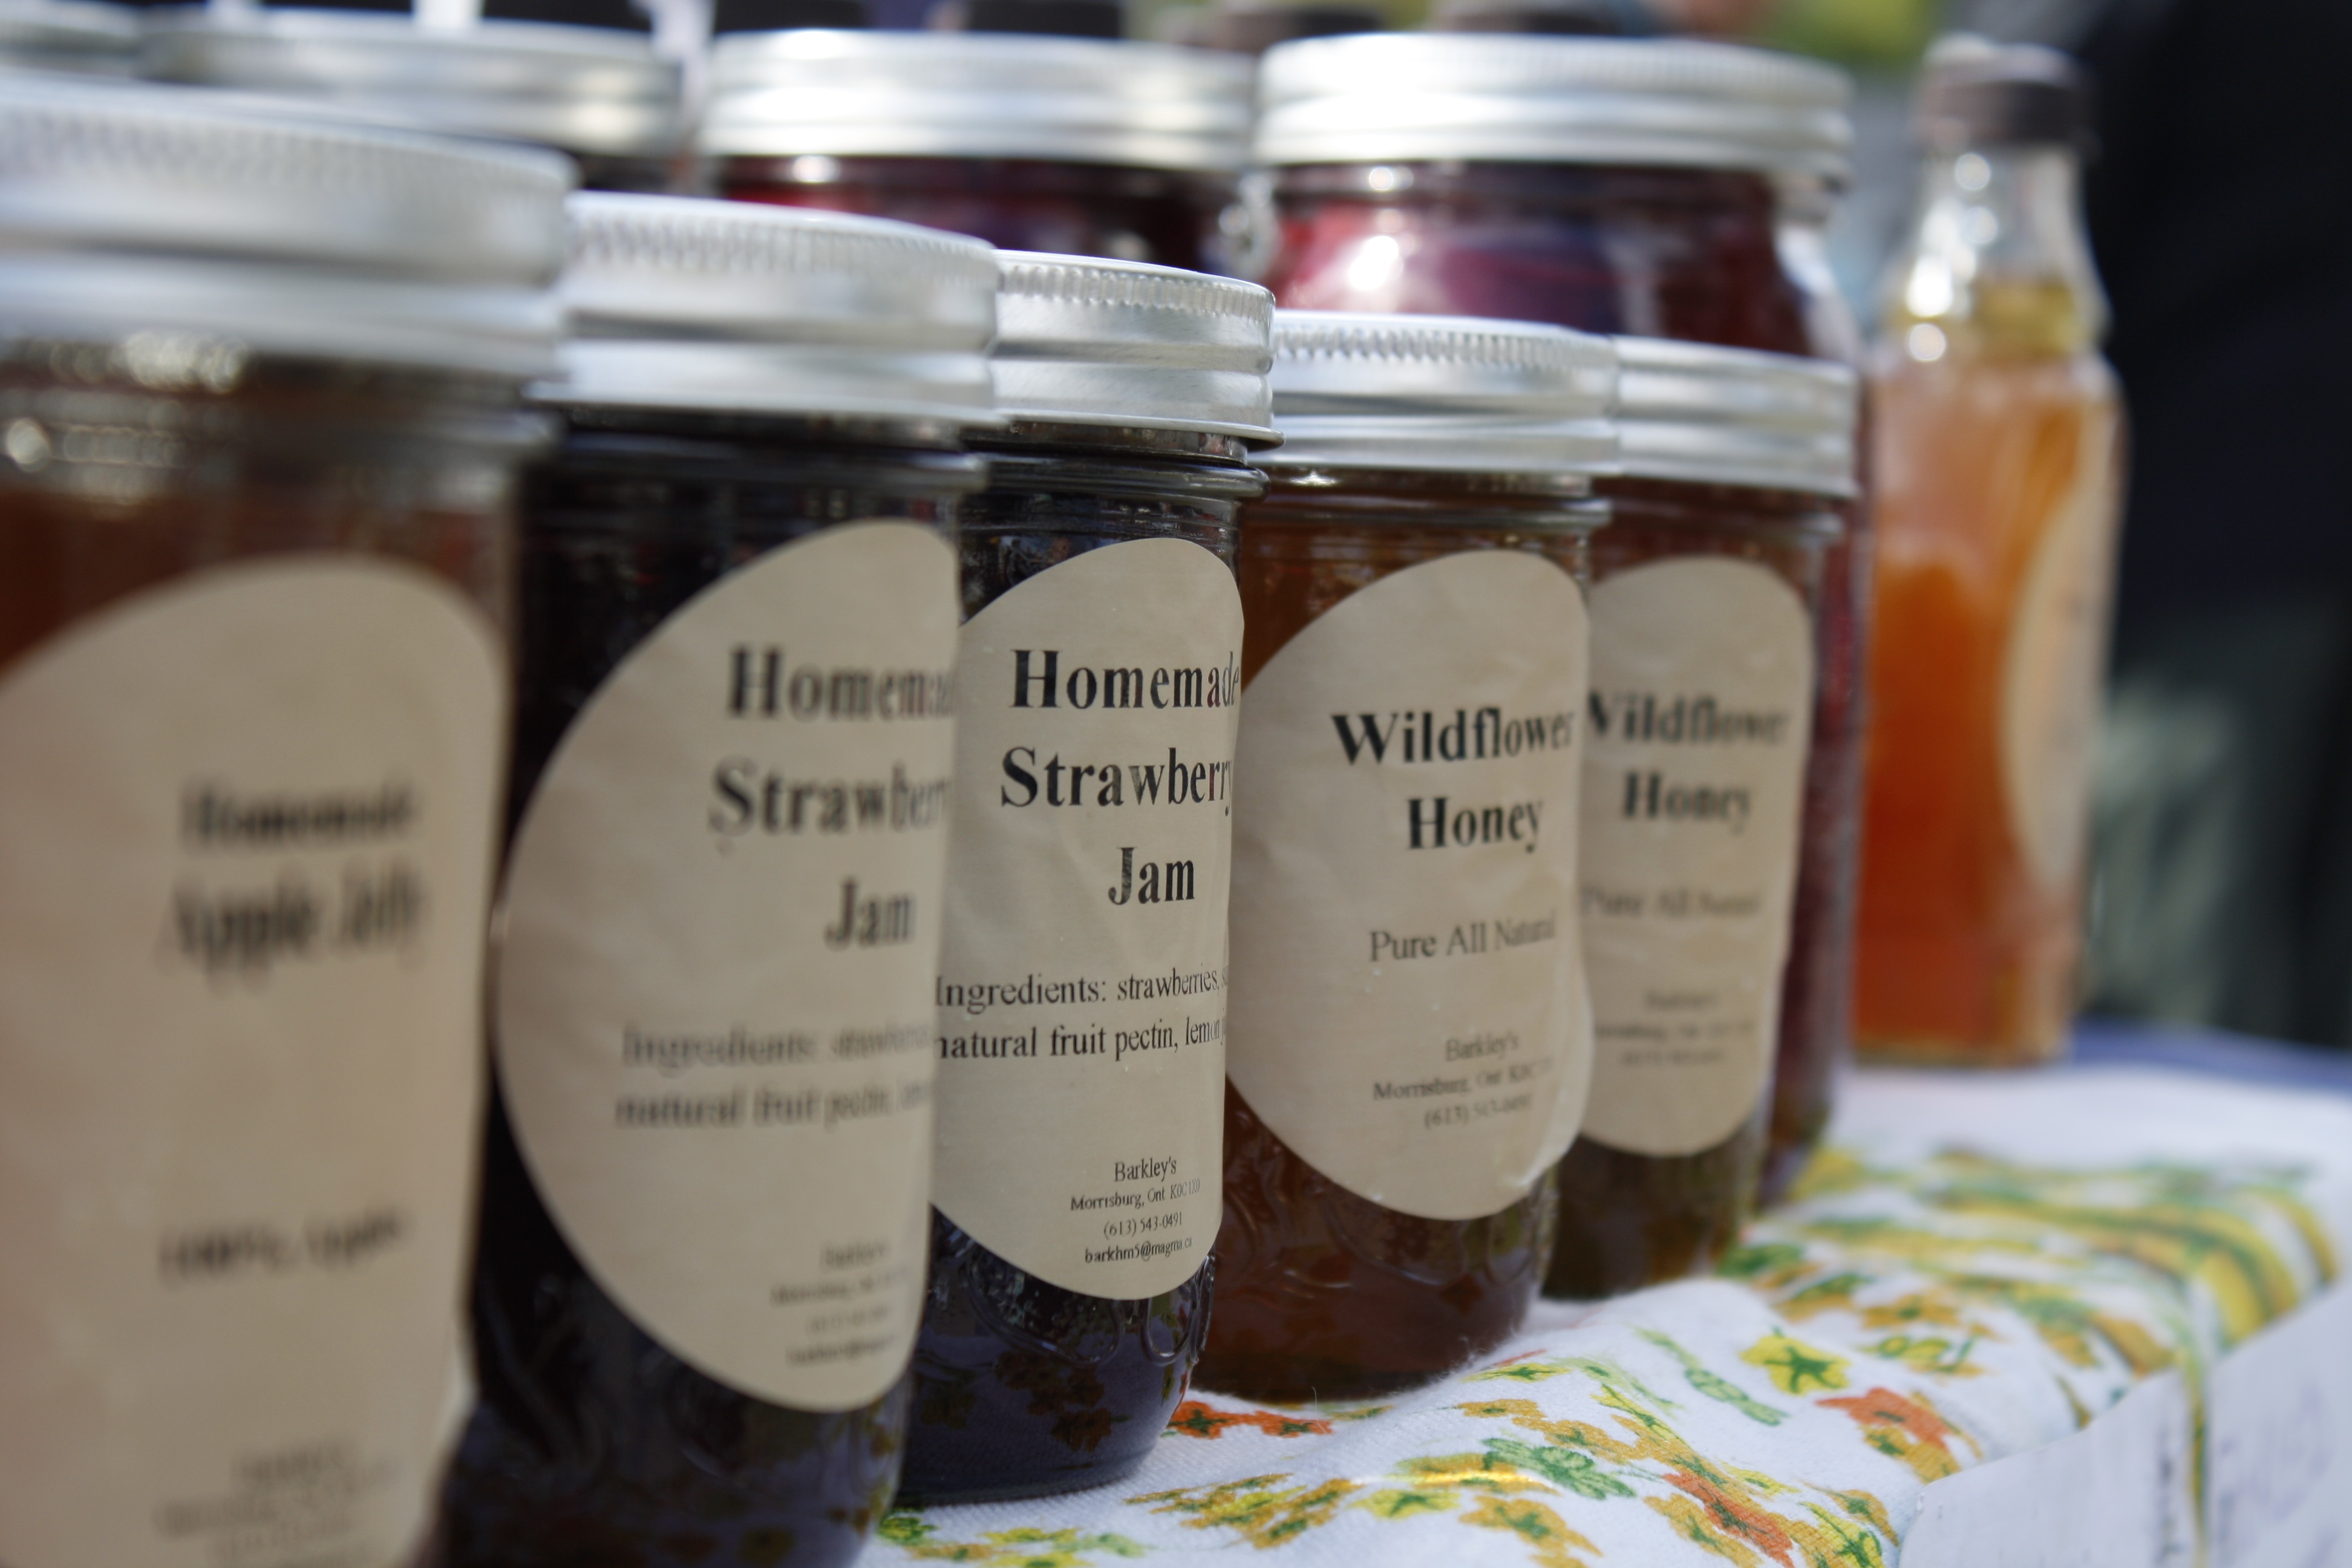
jar, food, produce, natural, homemade, strawberry, farmers market, label, jam, jelly, preserve, spread, canning, flavor, canned, marmalade